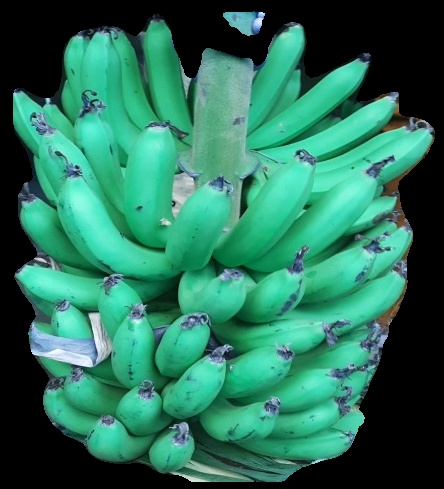
Variety: pachbale
Grade: grade1